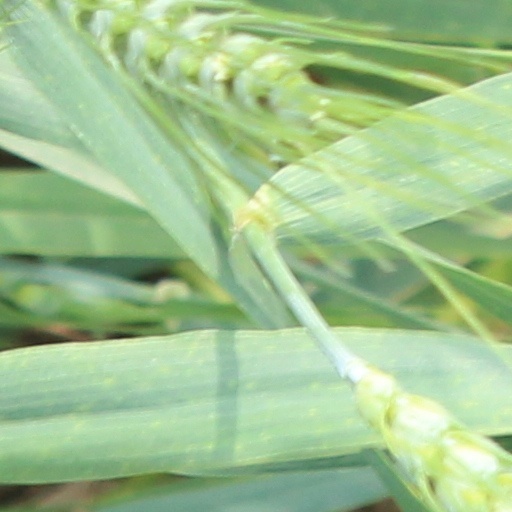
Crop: wheat